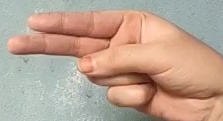
ASL sign: H